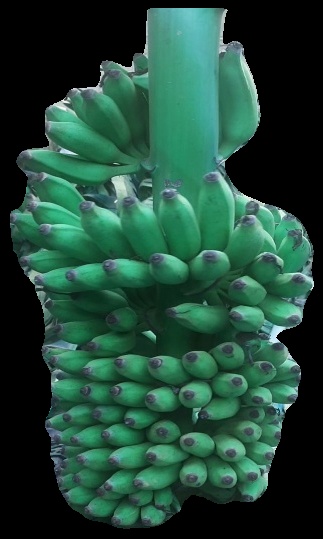
Variety: elakki-bale
Grade: grade1